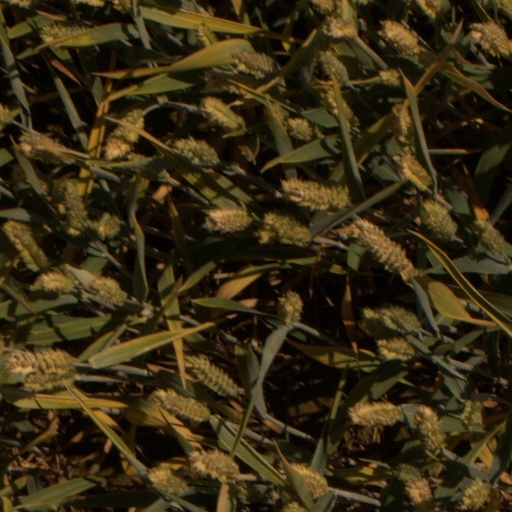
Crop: wheat